Baxter Hall

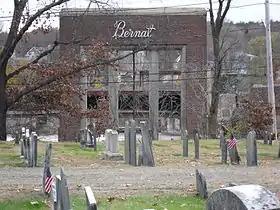
Captain Baxter Hall is buried in the Prospect Hill Cemetery

He moved to Whitingham, Vermont before 1800, where he was a farmer. He was married at Whittingham, Vermont, and had seven children with his first wife Lydia. His second marriage was in Sutton, Massachusetts, the next town to Uxbridge, where he married Martha Patty Putnam. He had one son with his second wife. In 1830, after the death of his second wife, he returned to Uxbridge to live with his daughter Maranda. He died in 1842, aged 84 or 85, and is buried in the Prospect Hill Cemetery in Uxbridge. Two early US Congressman are buried in the same cemetery, along with other Revolutionary soldiers. Benedict Arnold's widow, known locally as "Sarah Arnold", may have died at Uxbridge in 1836, while Baxter Hall resided here. The photograph depicts the Prospect Hill Cemetery (foreground) where Baxter Hall is interred. The mill in the background manufactured US military uniforms for over 140 years, starting in 1820 while Baxter Hall lived nearby.